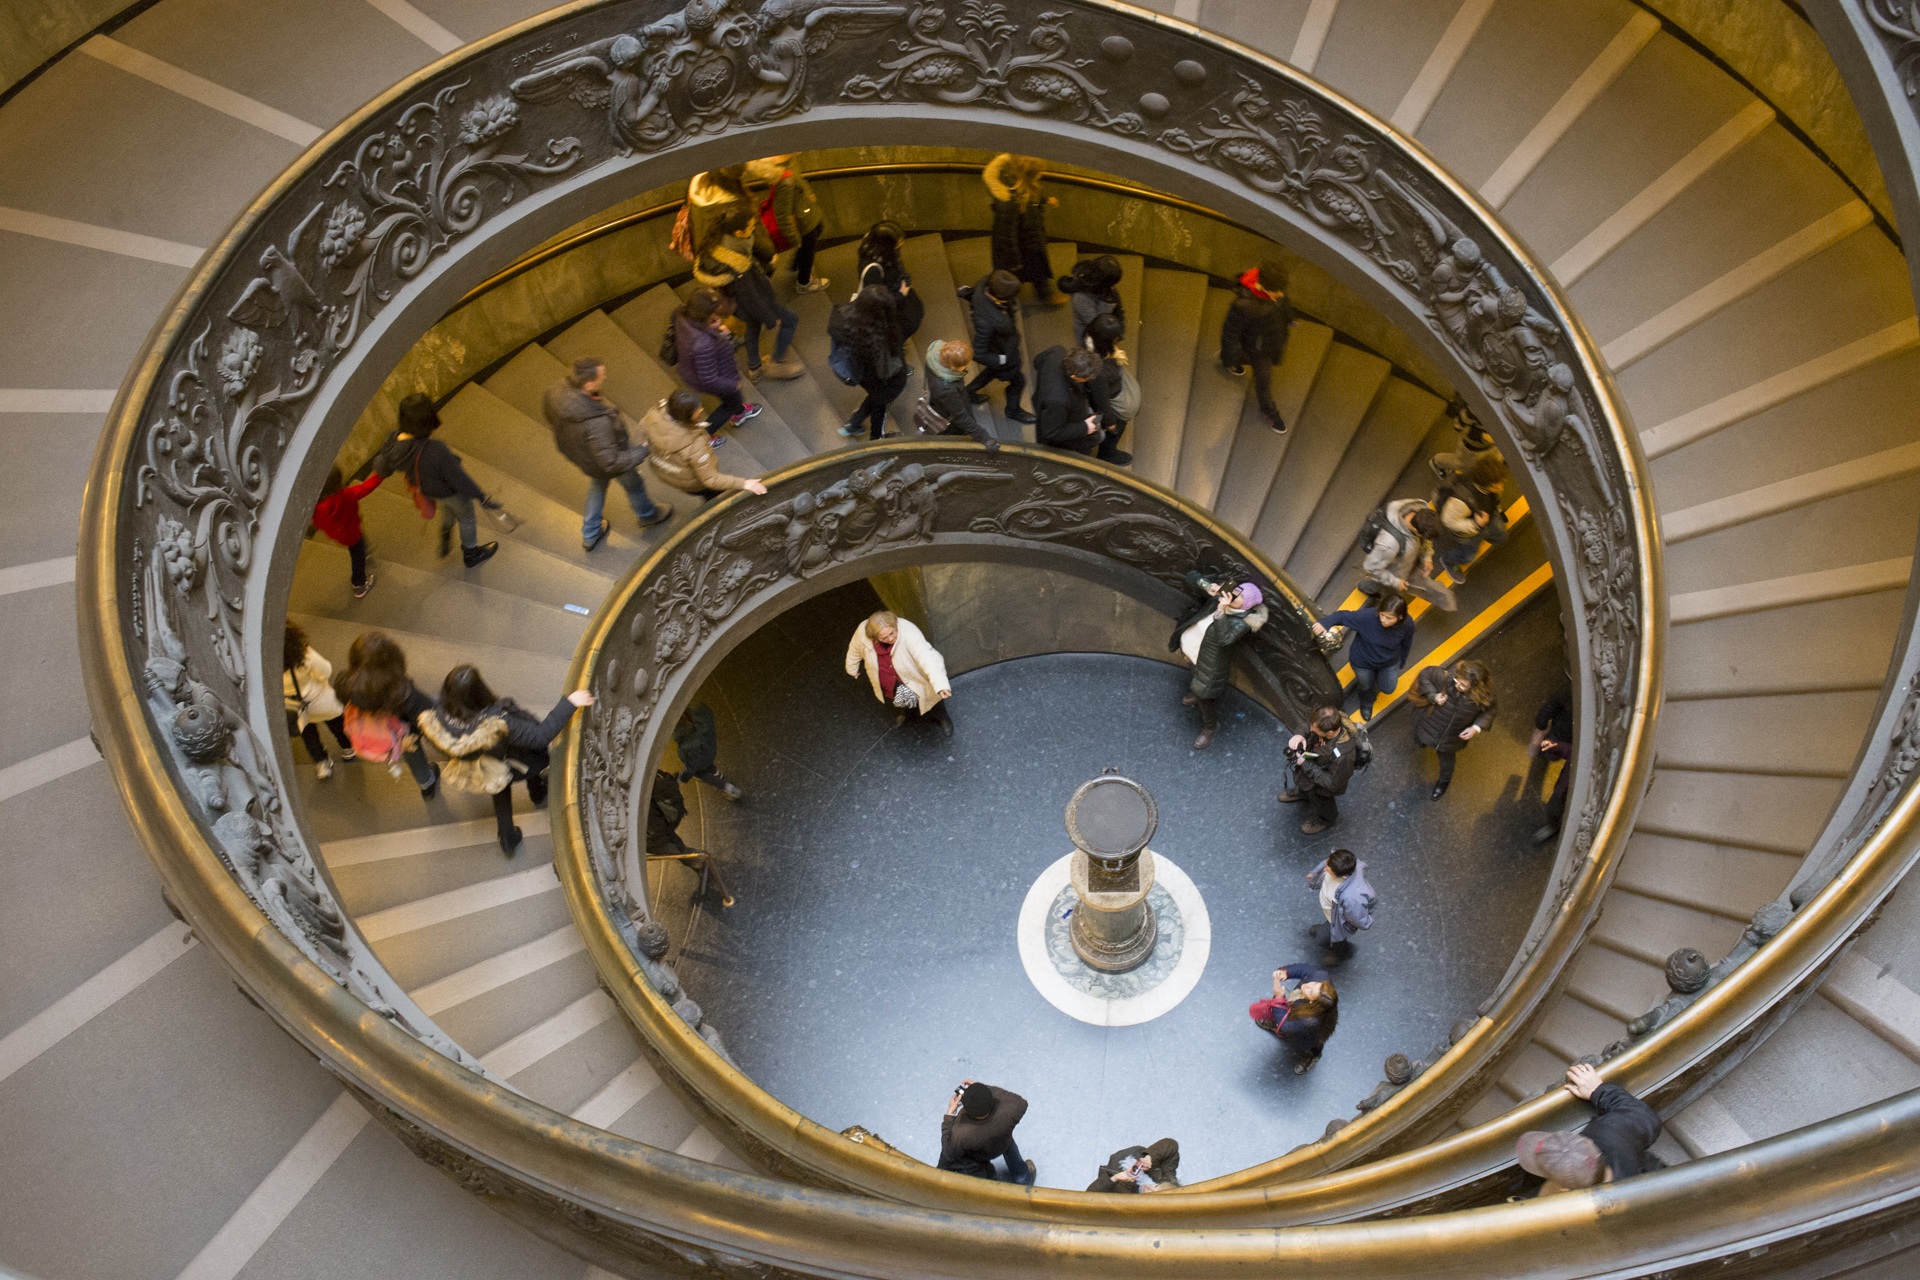
wheel, spiral, window, building, circle, stairs, dome